Yosef Weitz

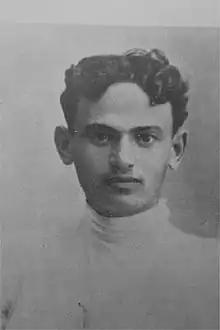
Yosef Weitz in his youth

Yosef Weitz (1890–1972) was the director of the Land and Afforestation Department of the Jewish National Fund (JNF). From the 1930s, Weitz played a major role in acquiring land for the Yishuv, the pre-state Jewish community in the British Mandate of Palestine.